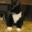
Label: cat